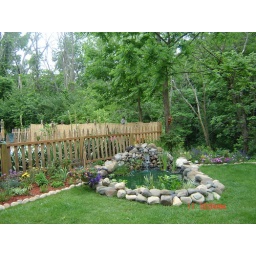
This is about a month later, got some grass going, and a lot of flowers around and lots of plants in pond